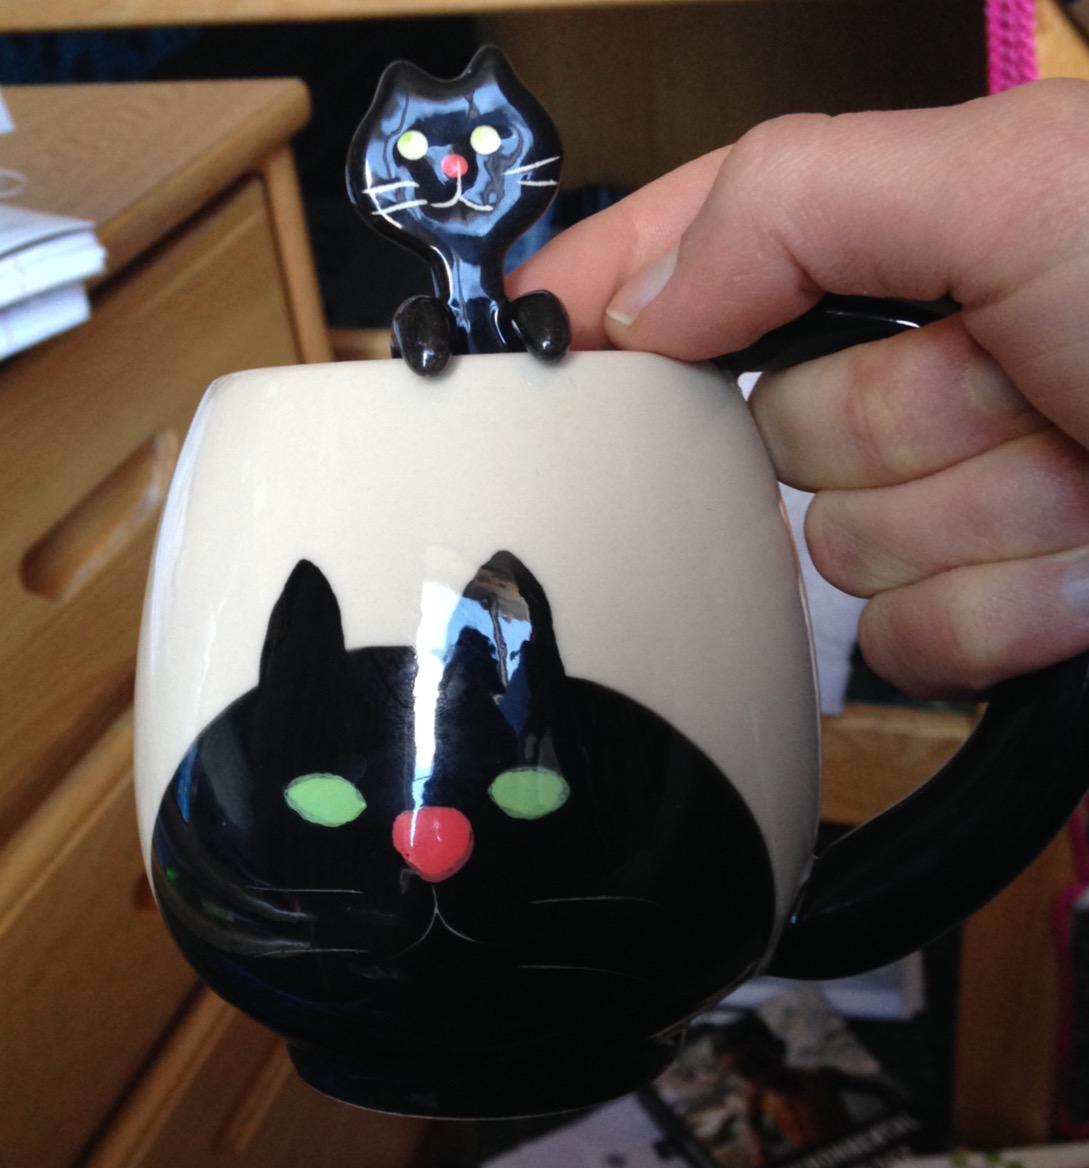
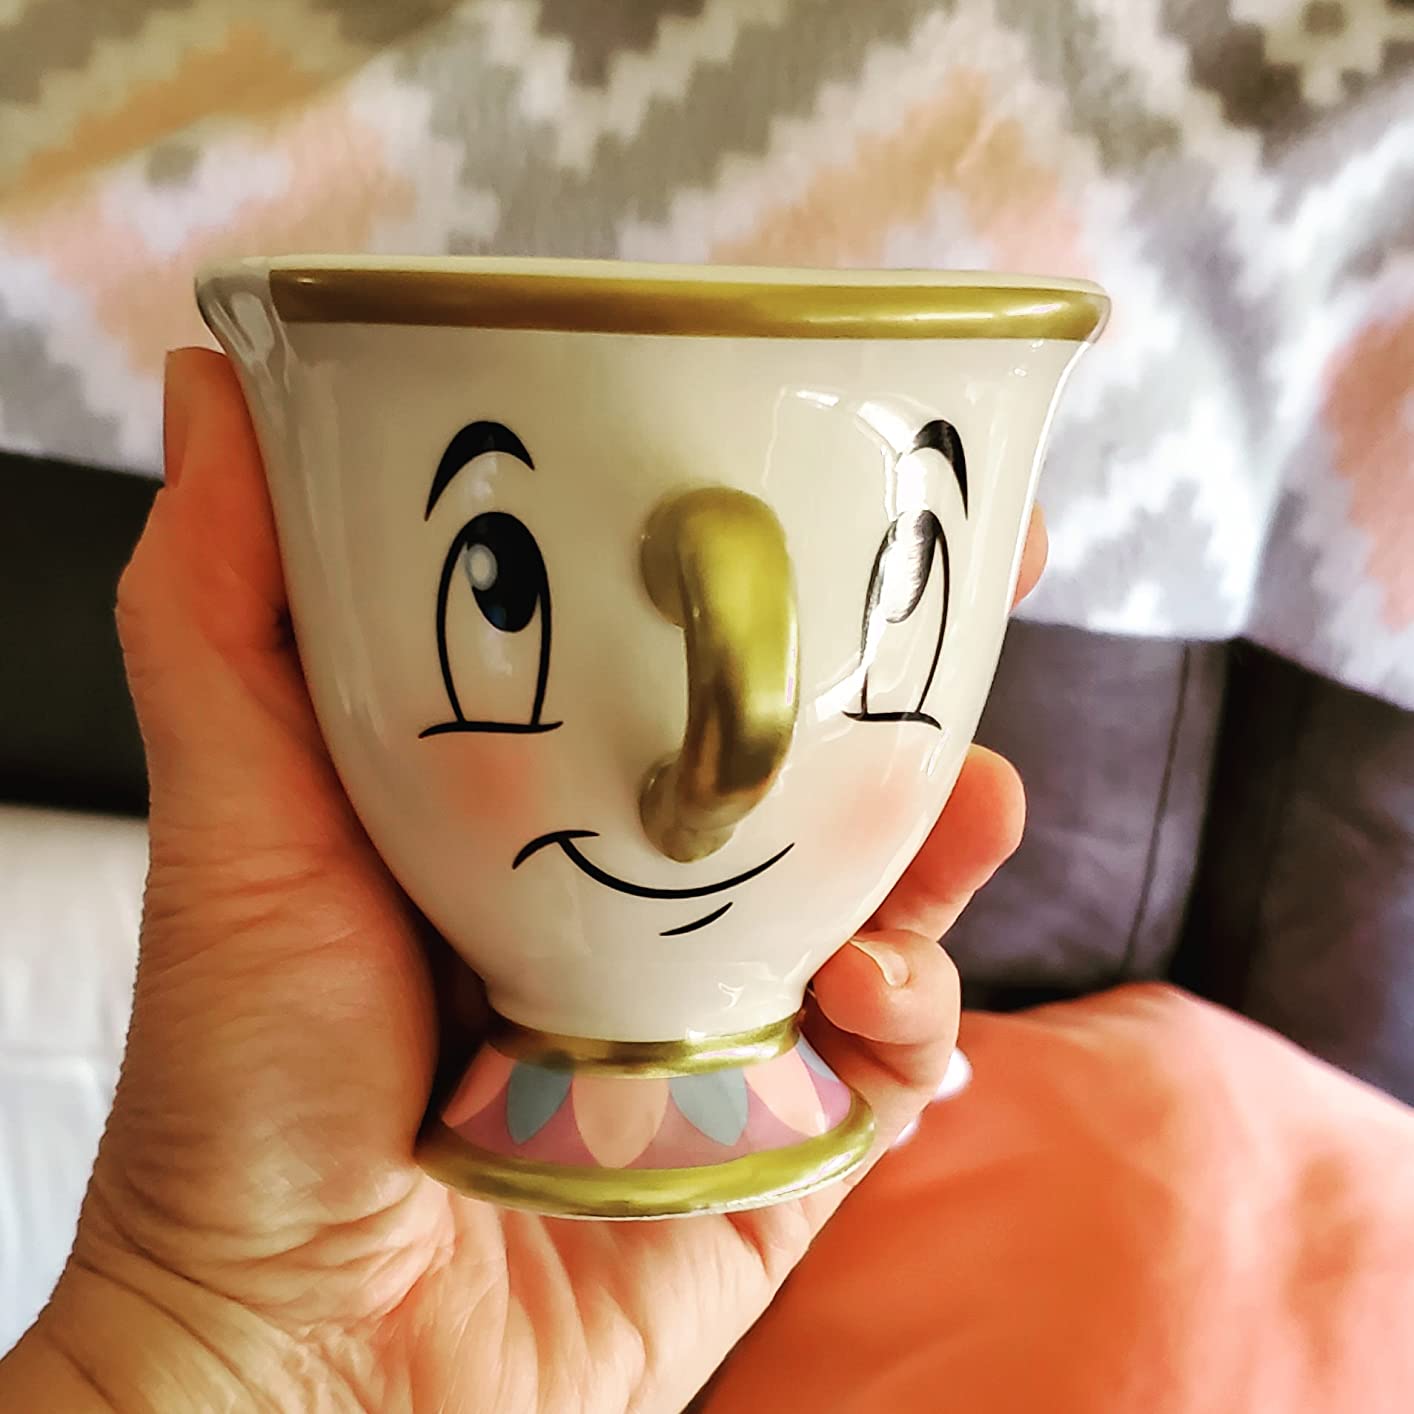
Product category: items_mug
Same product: no